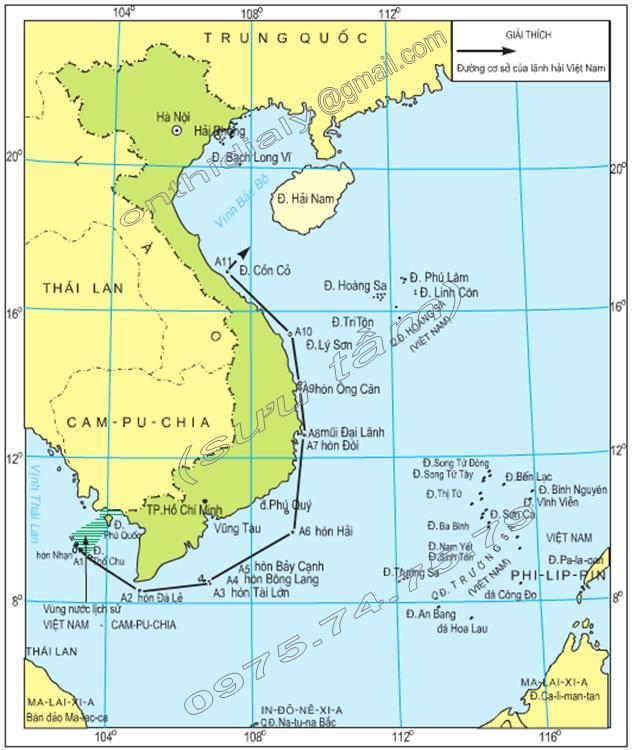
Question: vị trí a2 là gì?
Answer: là hòn đá lẻ